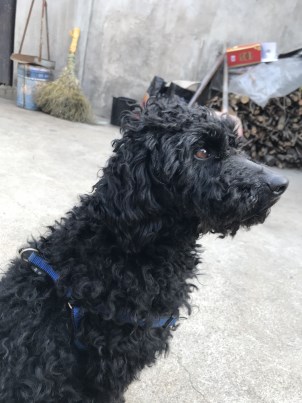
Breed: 2925-n000114-toy_poodle